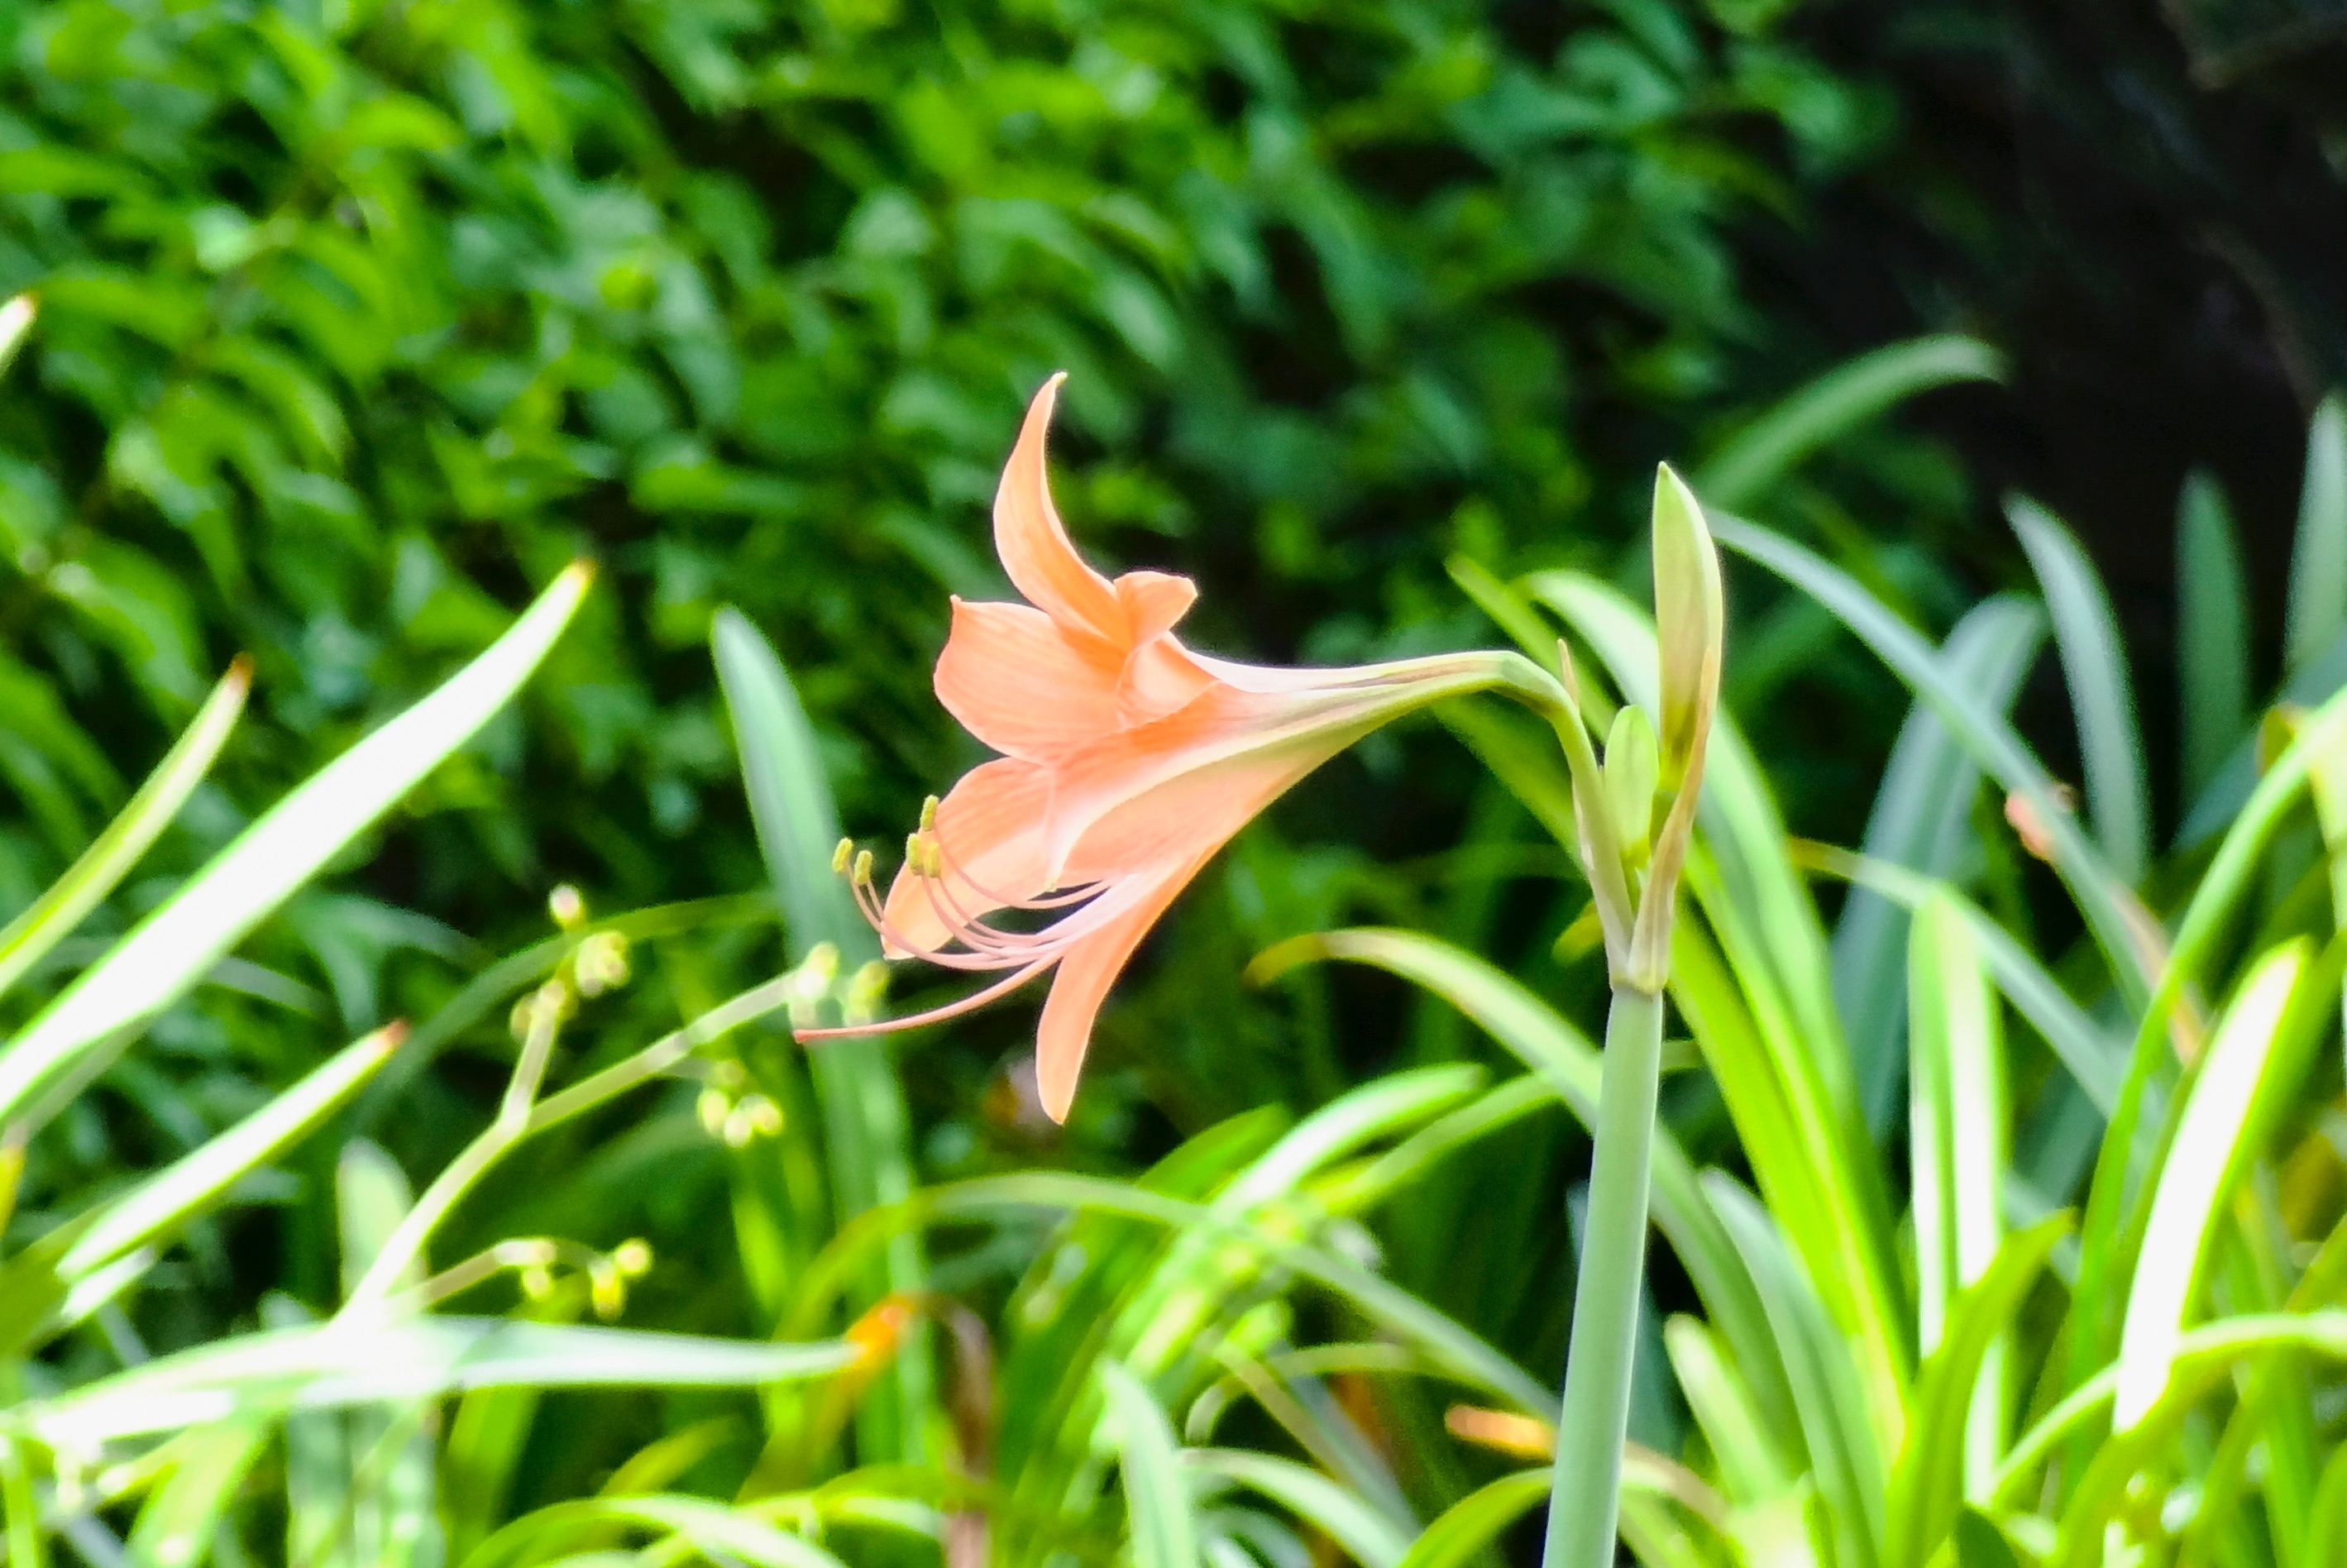
grass, plant, lawn, leaf, flower, green, botany, garden, flora, lily, daylily, macro photography, flowering plant, grass family, plant stem, land plant, fawn lily